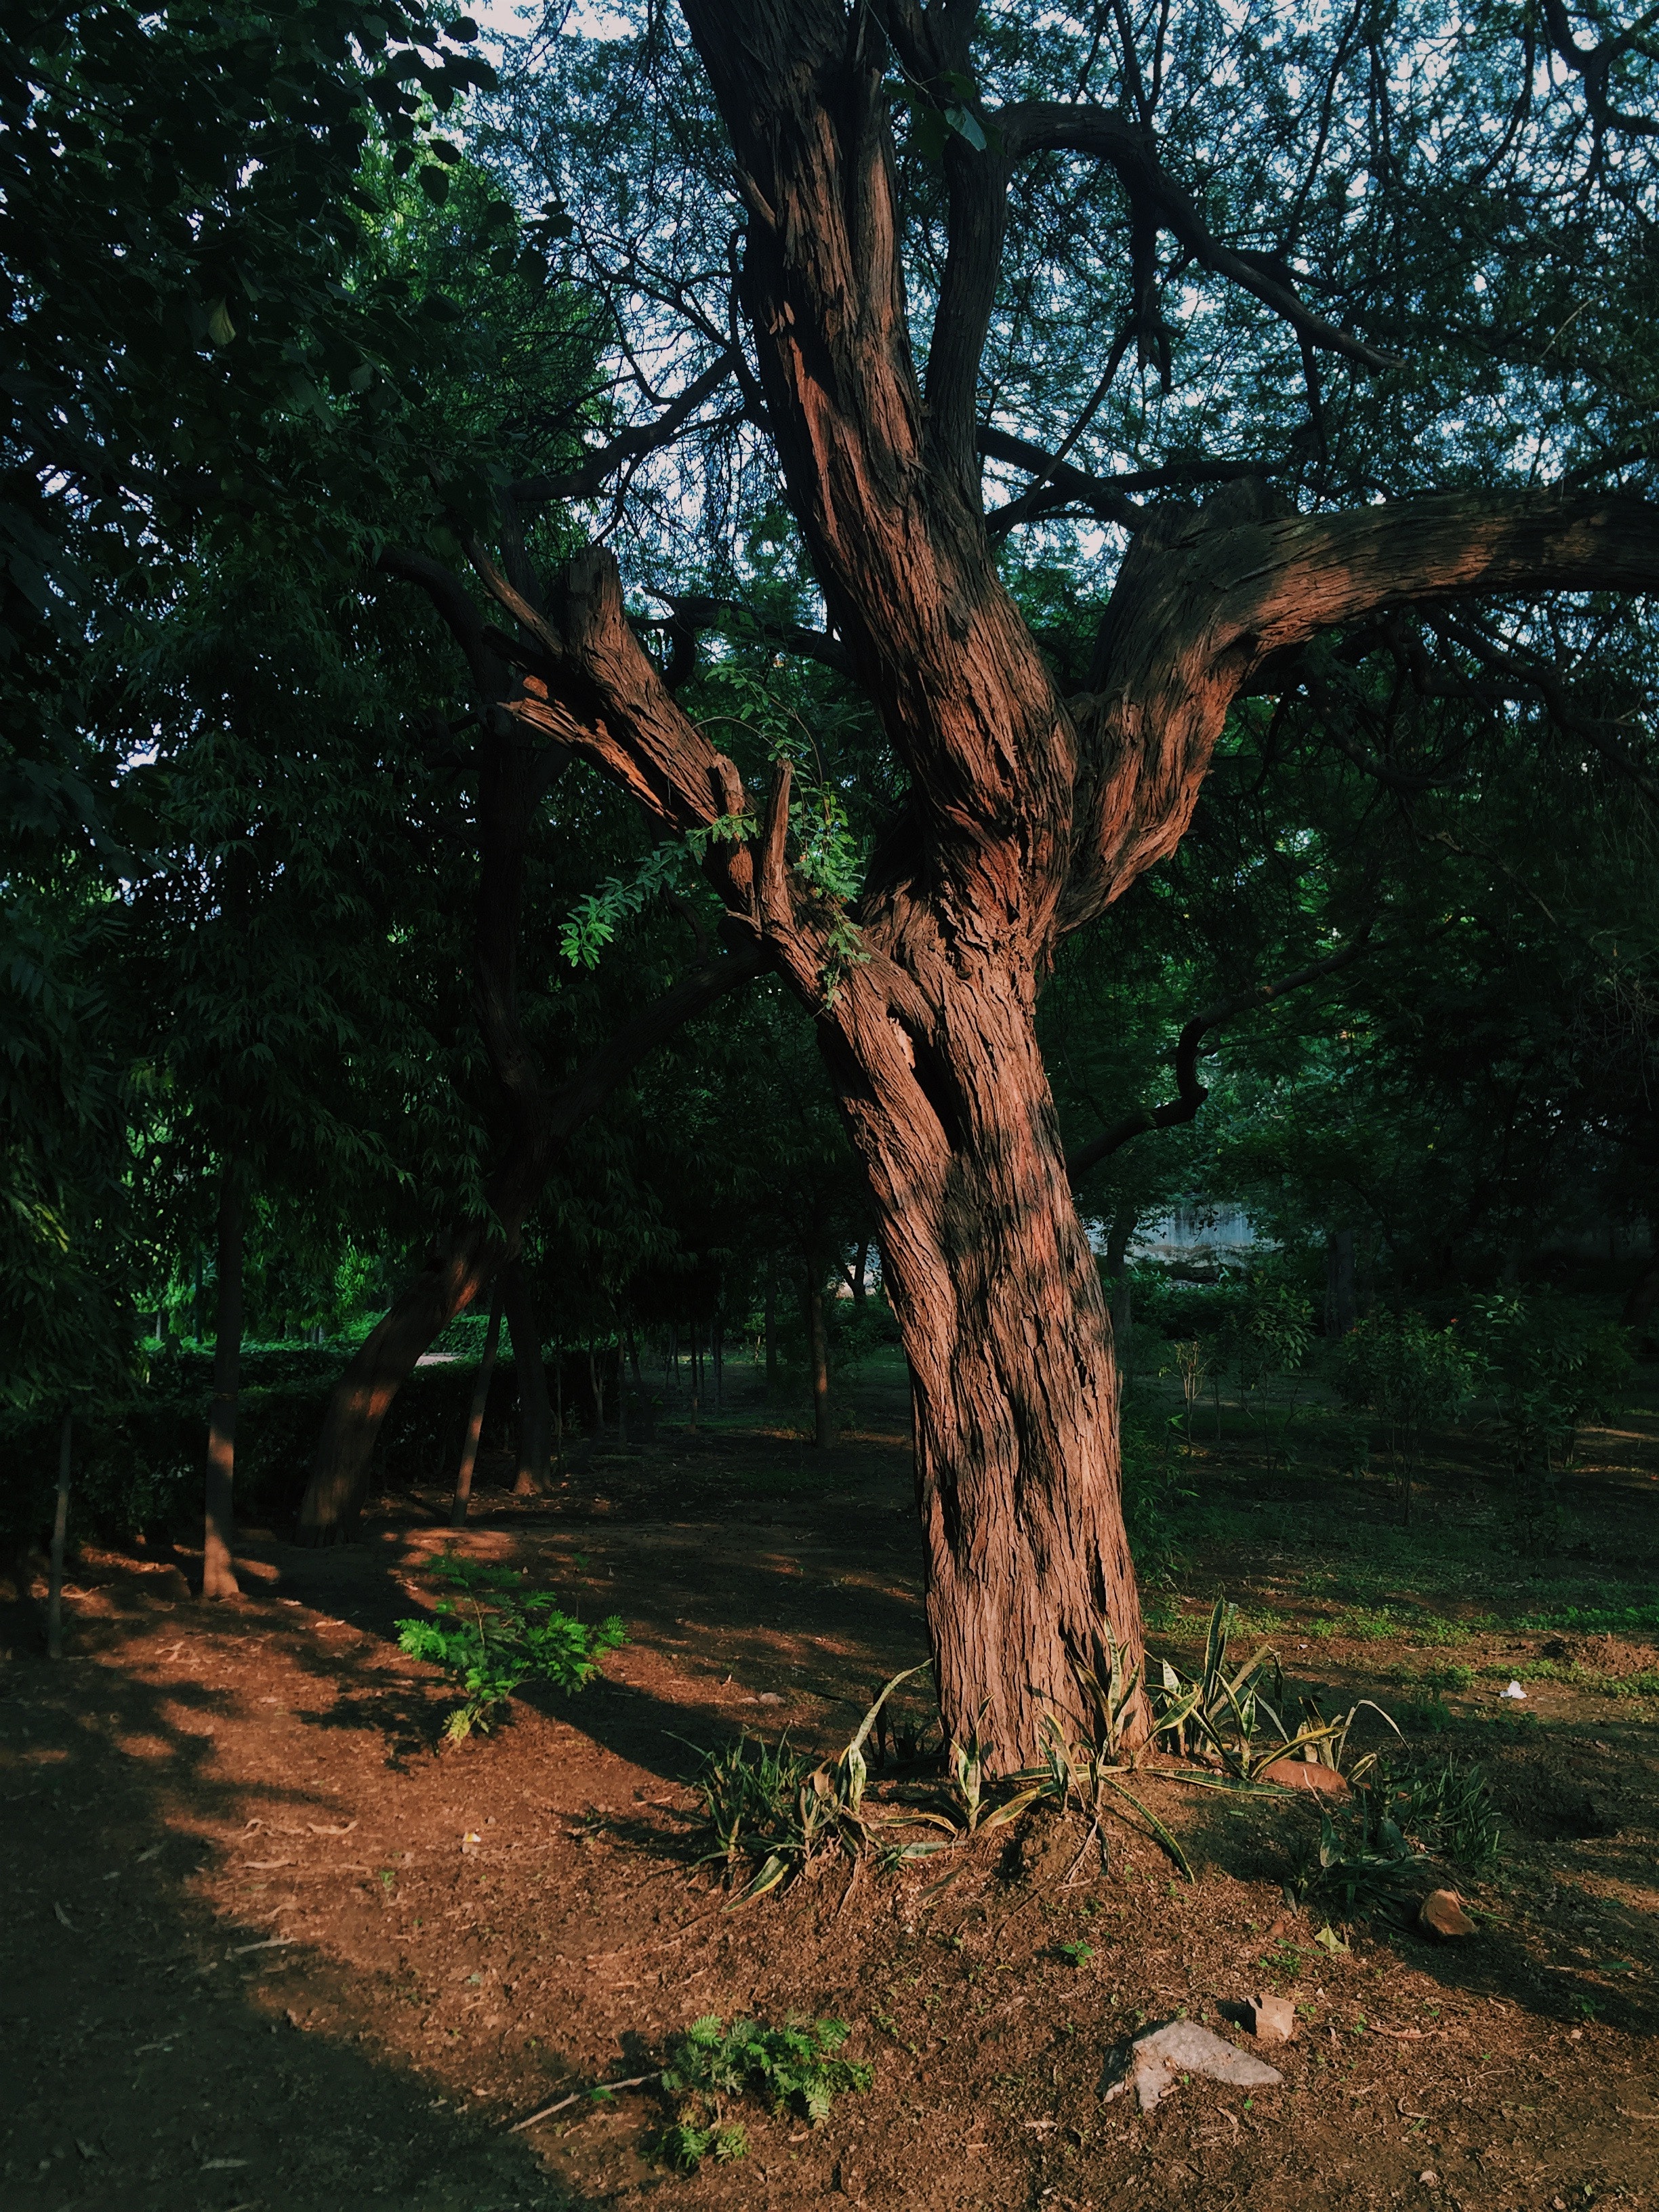
tree, trunk, woody plant, vegetation, plant, woodland, branch, natural environment, forest, nature reserve, biome, old growth forest, botany, grove, leaf, temperate broadleaf and mixed forest, terrestrial plant, grass, Northern hardwood forest, deciduous, jungle, tropical and subtropical coniferous forests, valdivian temperate rain forest, wood, landscape, plant stem, Tints and shades